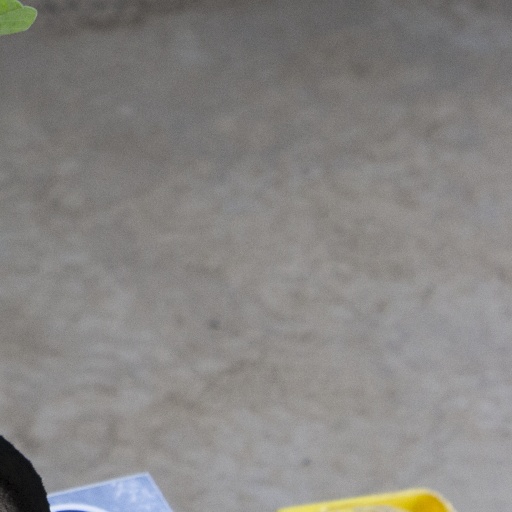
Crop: soybean